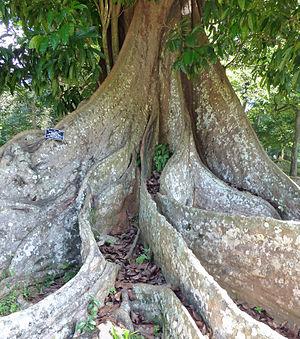
Mora tree, Mora excelsa (Dimorphandra mora), au Jardin botanique de Kandy (Sri Lanka)
Mora est un genre de plantes de la famille des Caesalpiniaceae selon la classification classique ou des Fabaceae, sous-famille des Caesalpinioideae, selon la classification phylogénétique. Ce genre contient sept espèces d'arbres, toutes originaires des forêts tropicales humides de basse altitude du nord de l'Amérique du Sud, du sud de l'Amérique centrale et de la partie sud de l'archipel des Antilles.